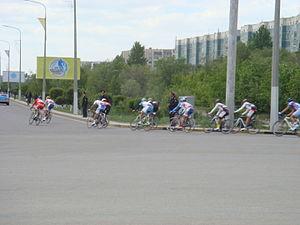
Les Championnats d'Asie de cyclisme 2014 se déroulent du 21 mai au 1ᵉʳ juin 2014 à Astana et Karaganda au Kazakhstan.